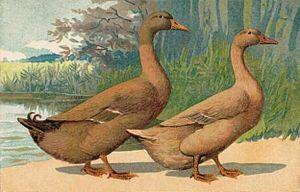
Le canard orpington est une race de canard domestique originaire d'Angleterre.